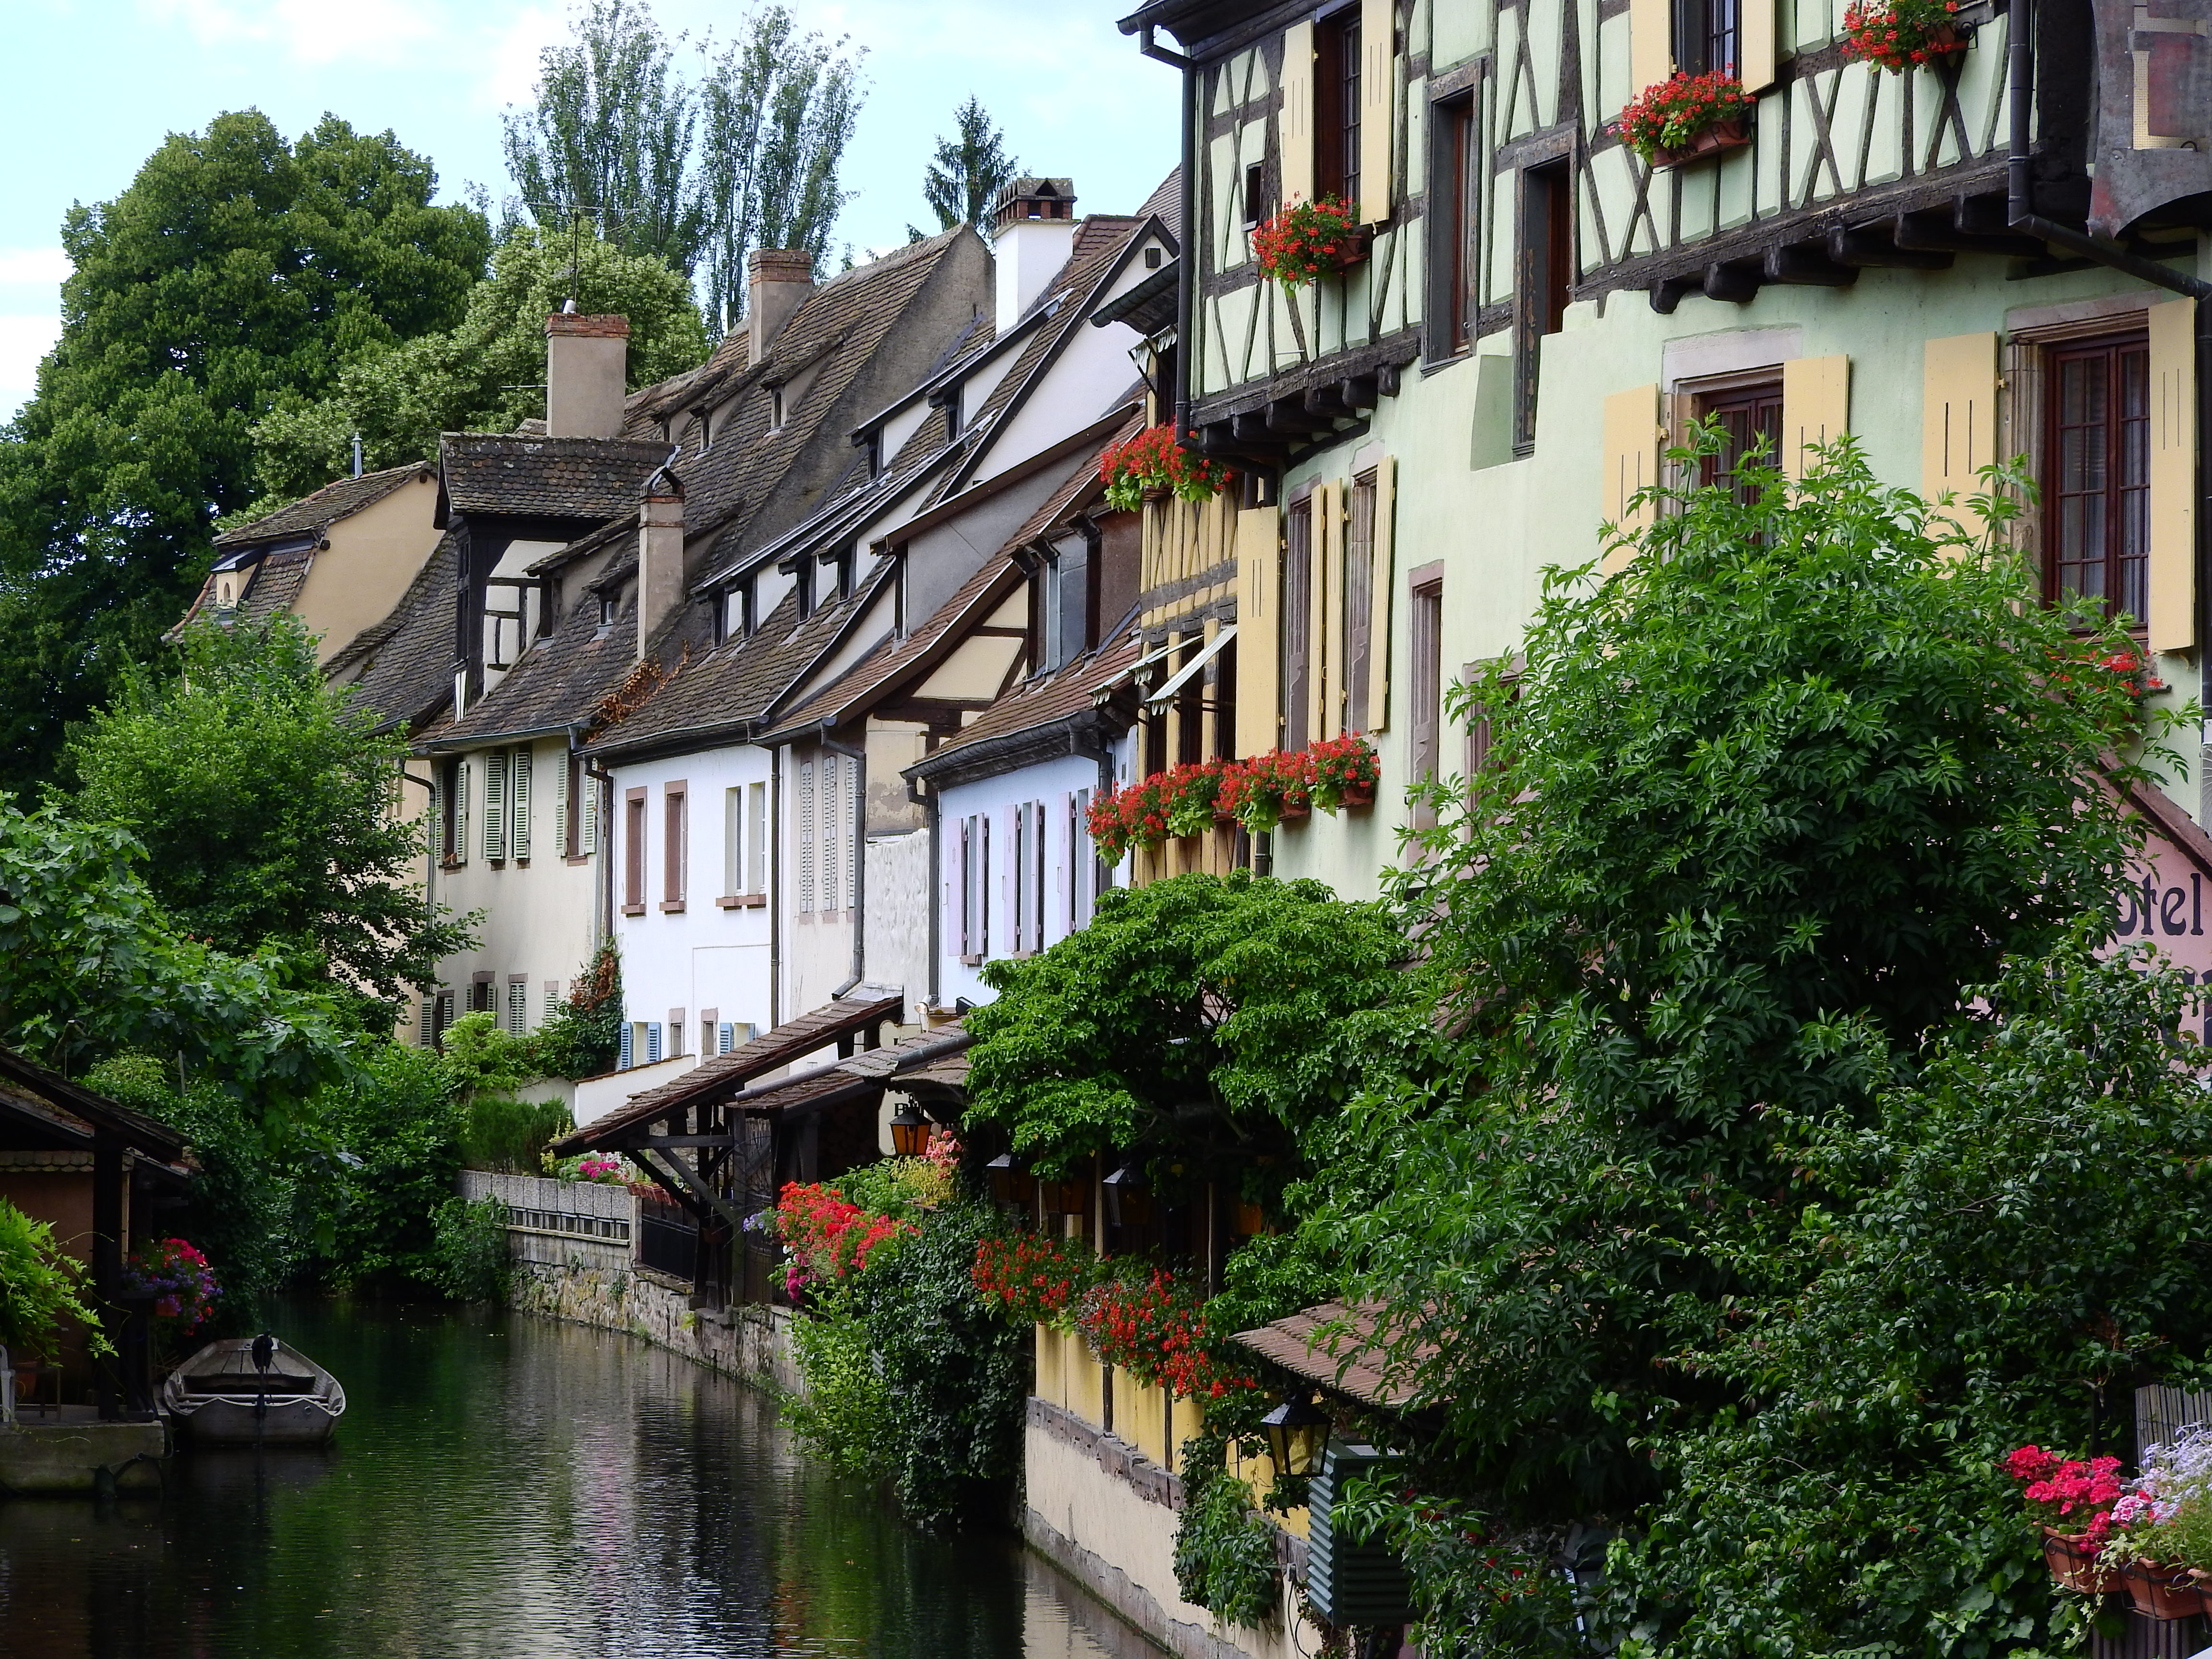
tree, house, flower, town, canal, vacation, village, france, cottage, waterway, alsace, neighbourhood, historical center, residential area, human settlement, half timbered houses